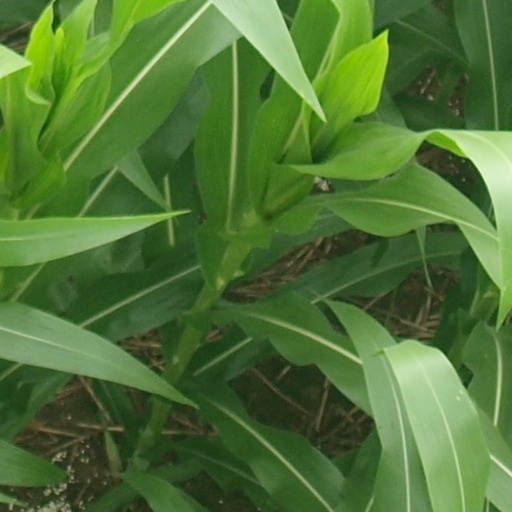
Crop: maize; corn